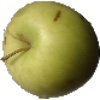
Label: Apple Golden 3